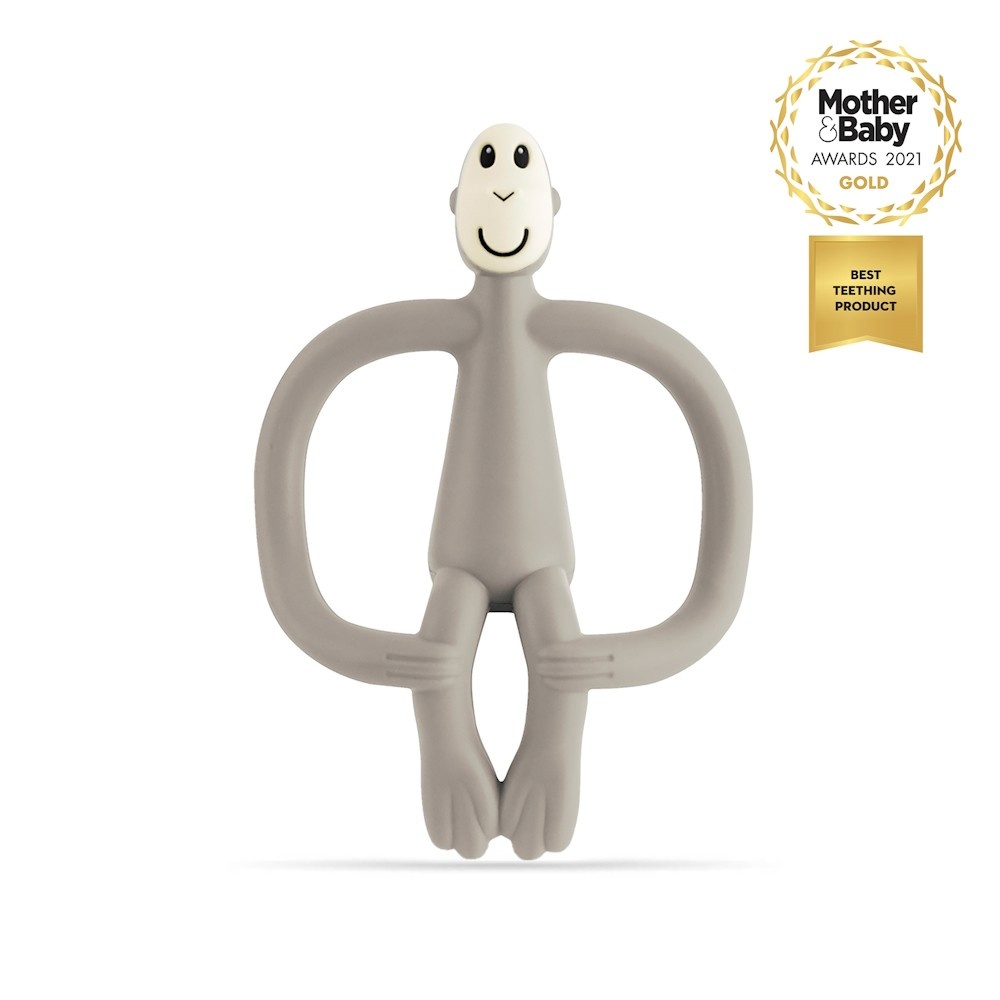
Beißring Affe - Original - Grau
Unterstütze dein Baby in der Zahnungszeit mit dem Zahnungshilfe-Monkey . Das weiche Silikon und die Noppen lindern Schmerzen gezielt, während dein Baby spielerisch seine motorischen Fähigkeiten trainiert. Größe: 10,5 cm, ideal für kleine Hände Mit weichen Zahnungsnoppen Material: BPA-freies Silikon in Lebensmittelqualität Funktionen: kühlbar, sterilisierbar, spülmaschinenfest Geeignet von 3 Monaten bis 3 Jahren Das durchdachte Design ermöglicht sauberes Auftragen von Zahngel und erreicht alle Stellen im Mundraum. Der fröhliche Affe erleichtert die Zahnungsphase und fördert erste Zahnpflege-Routinen.
Brand: Matchstick Monkey
Category: Baby & Toddler > Nursing & Feeding > Baby Bottle Nipples & Liners > Baby Bottle Liners